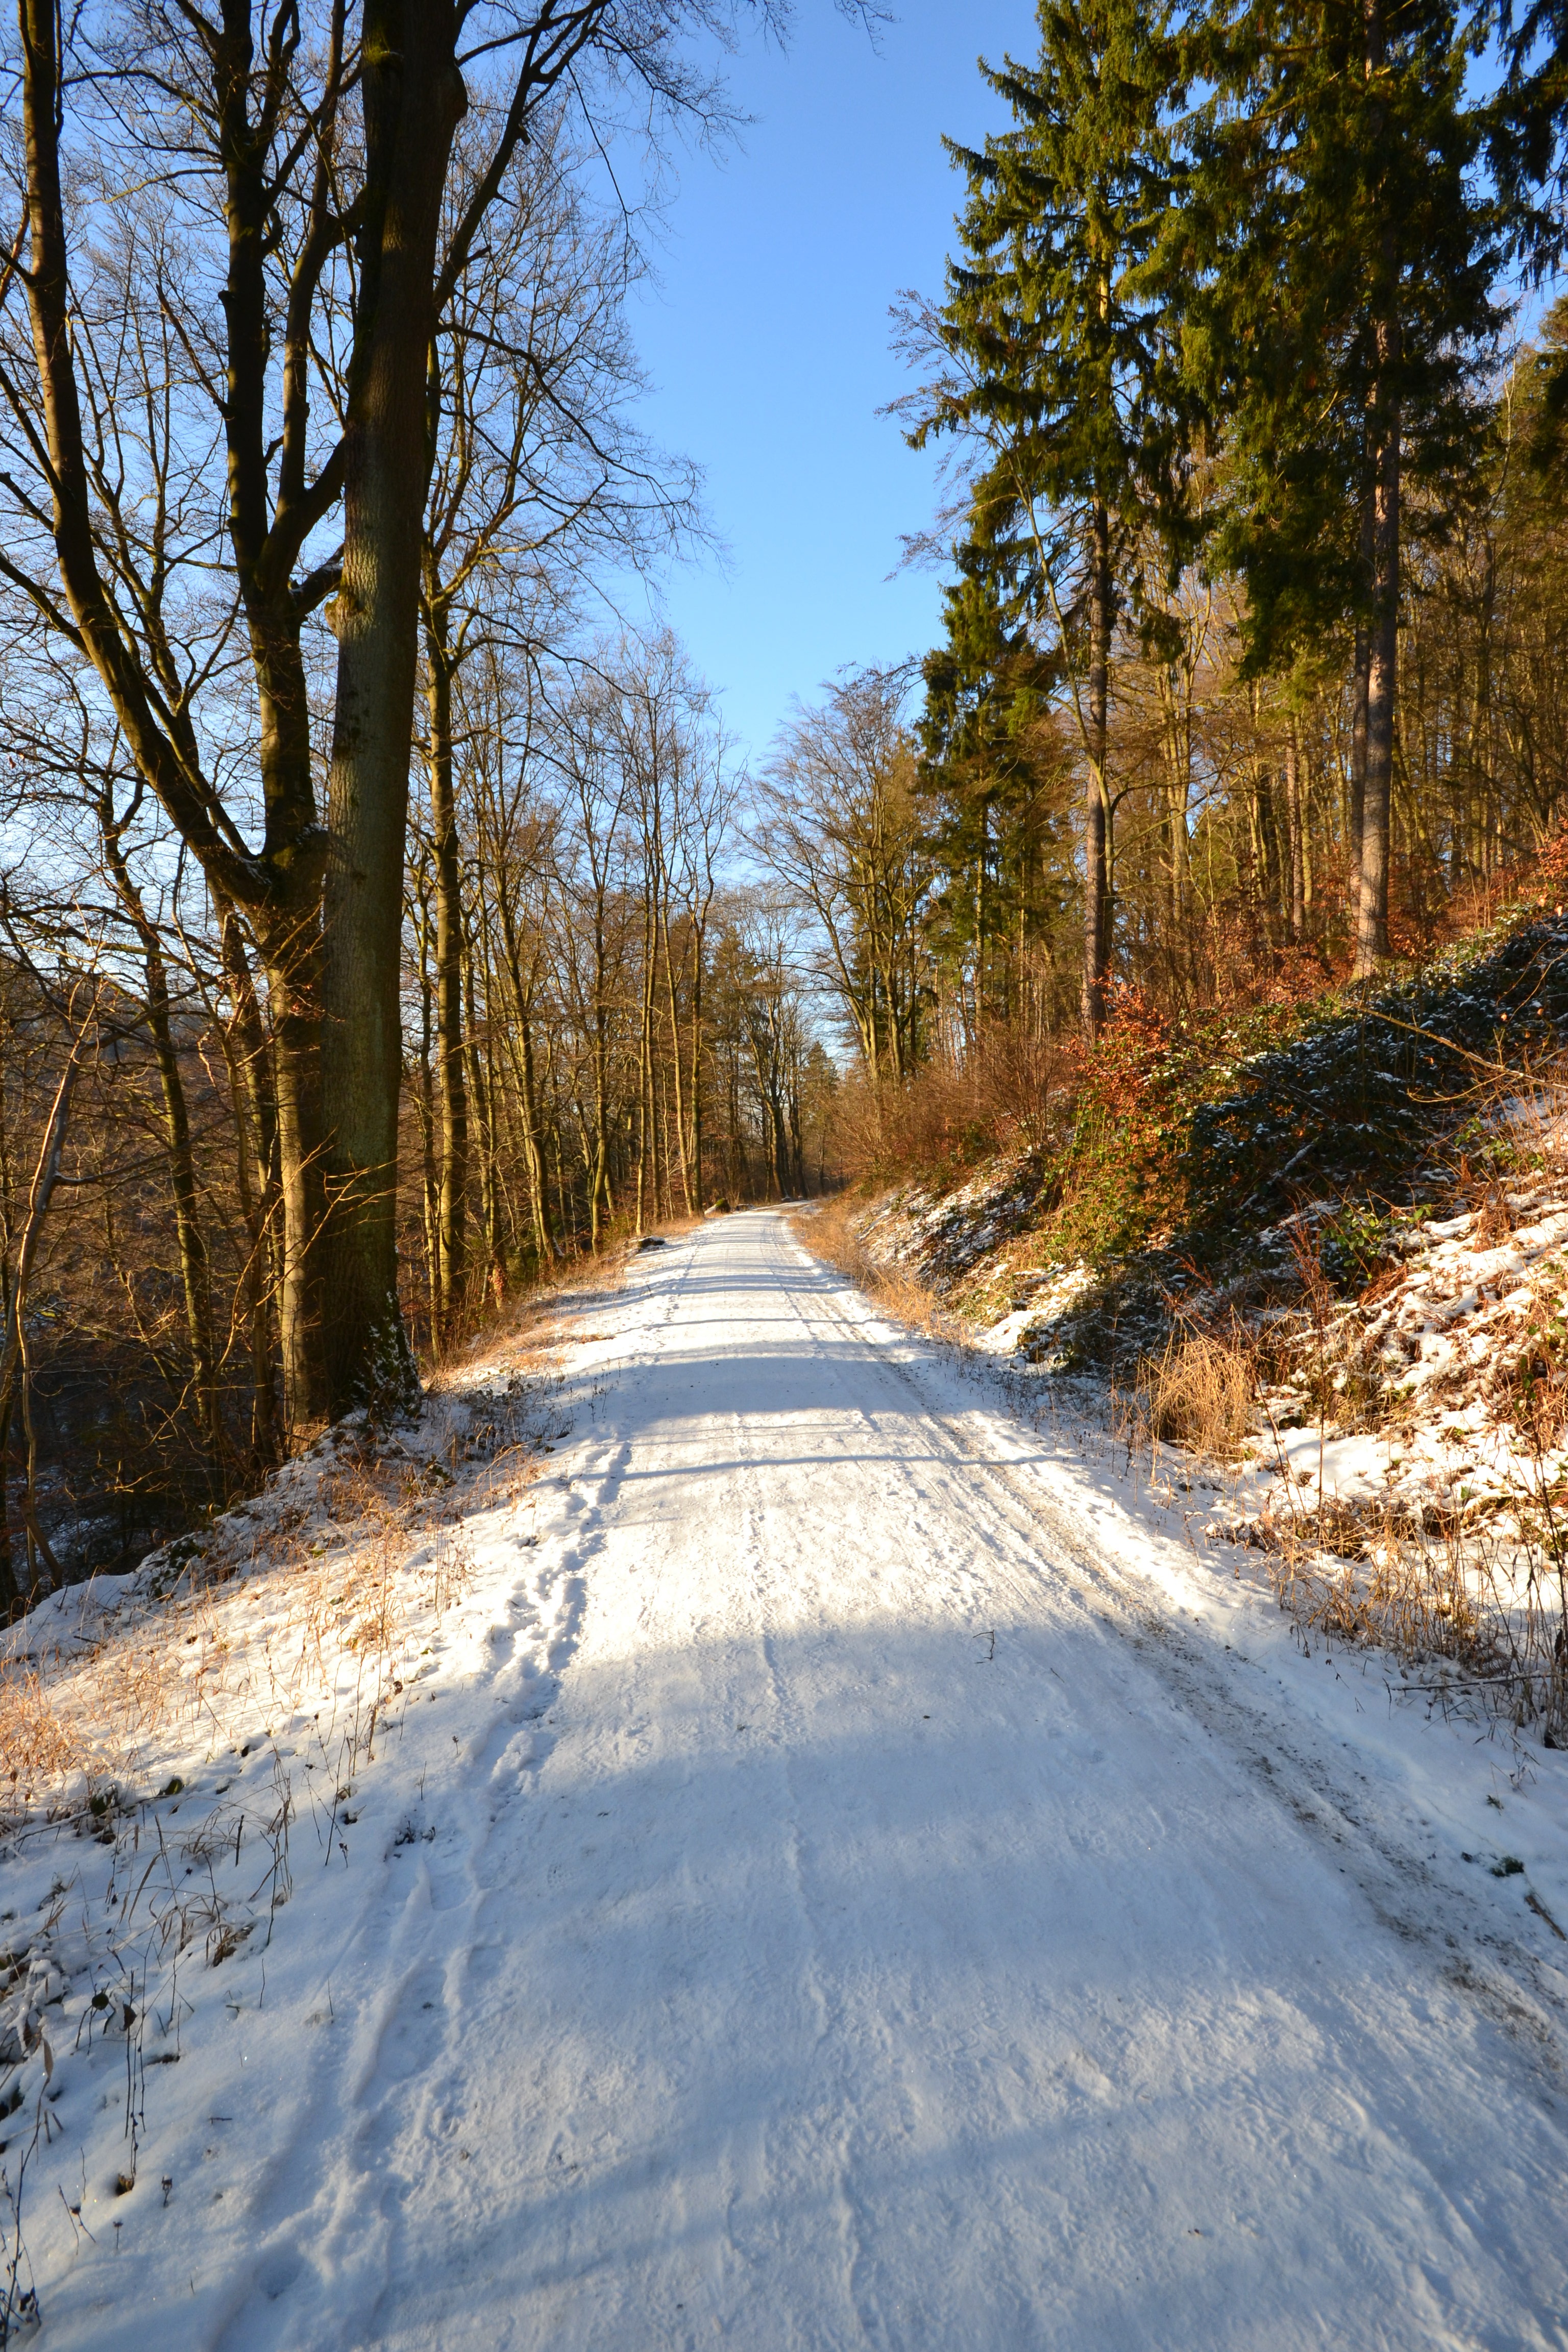
landscape, tree, water, nature, forest, wilderness, snow, cold, winter, road, trail, bridge, sunlight, frost, autumn, weather, rest, season, infrastructure, woodland, frosty, away, wintry, snow landscape, woody plant